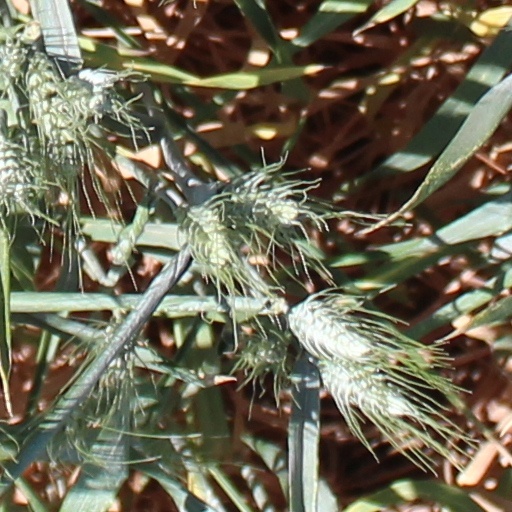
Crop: wheat